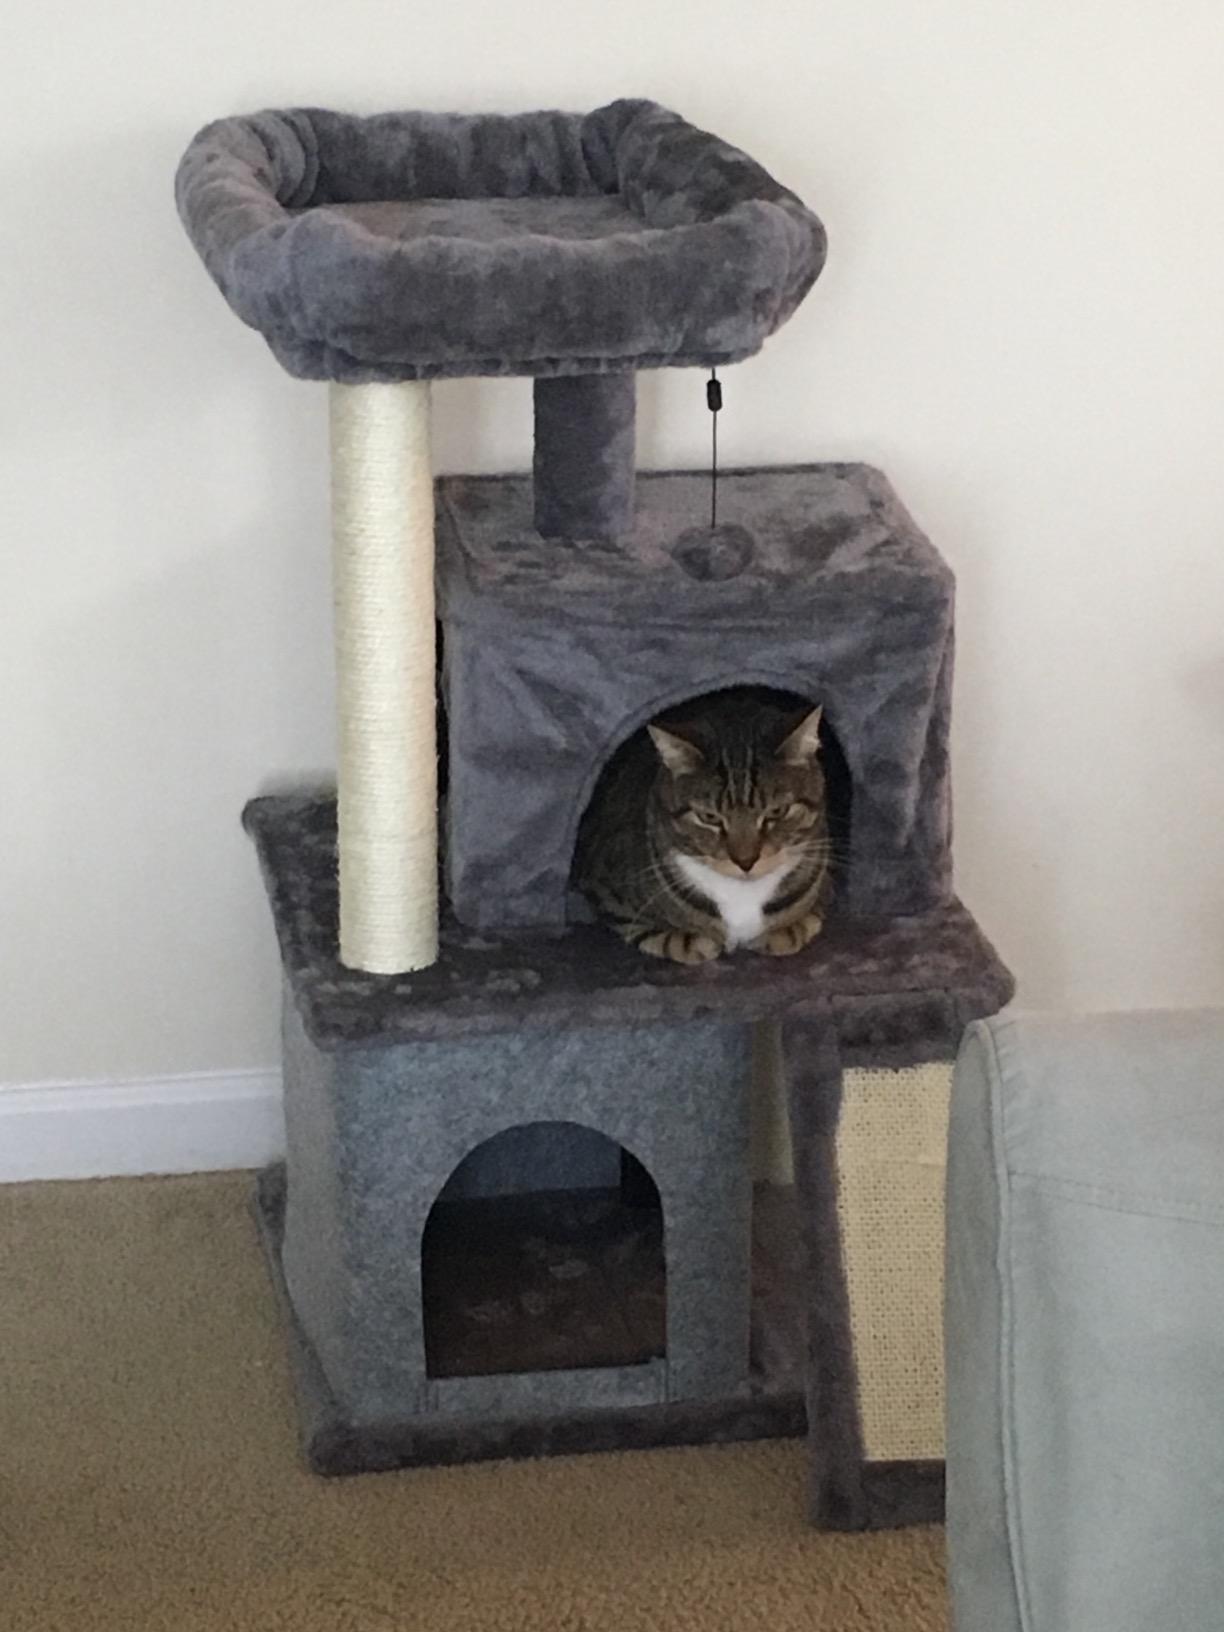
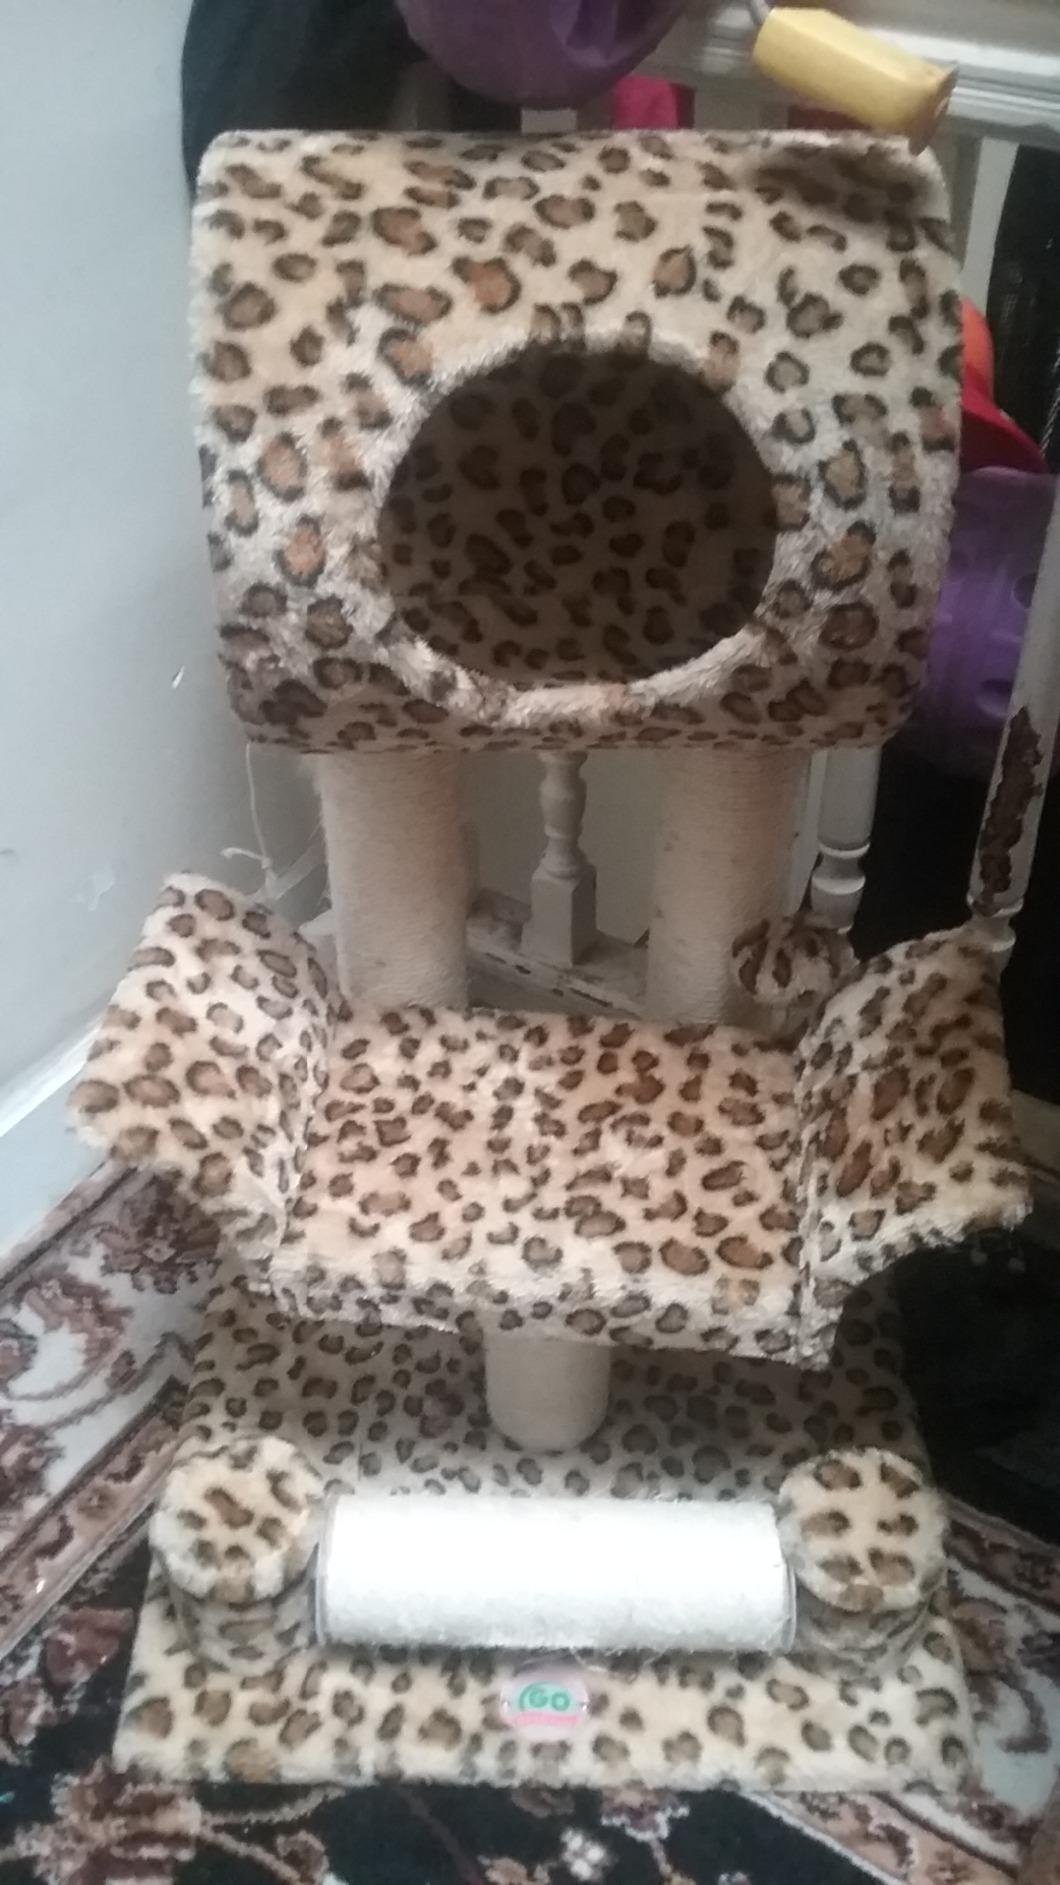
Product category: items_cat tree
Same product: no